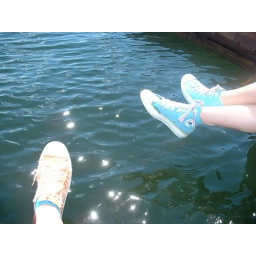
Eileen and my shoes by the lake